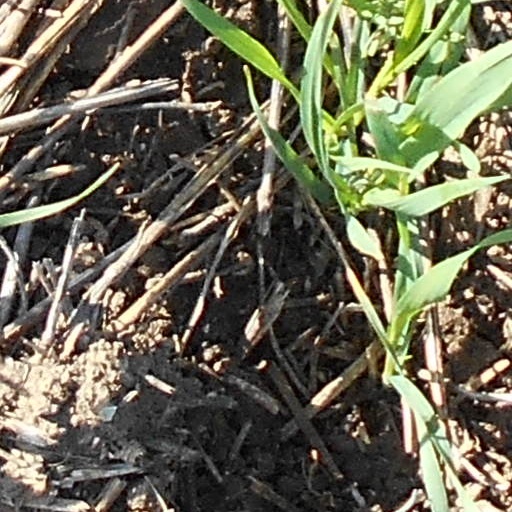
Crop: wheat